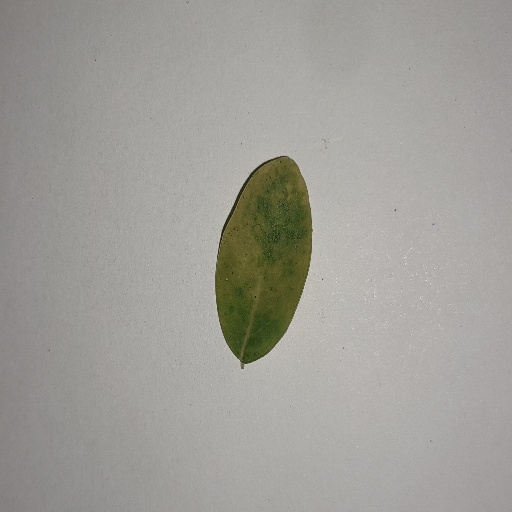
Species: Sojina
Leaf condition: Yellow Leaf